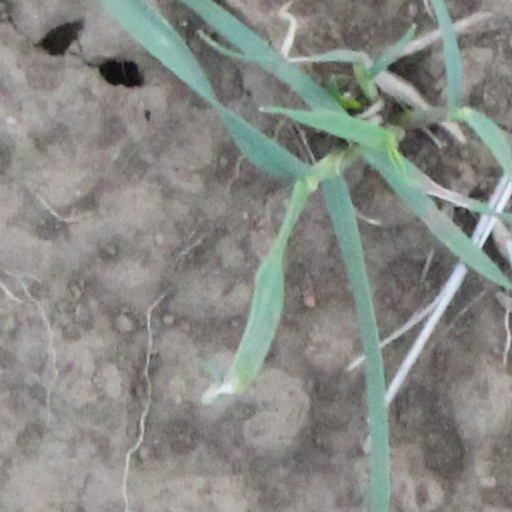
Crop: wheat